James Venture Mulligan's Grave

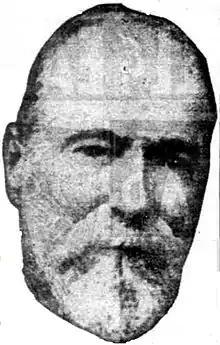
James Venture Mulligan

Mulligan enjoyed exploration as much as prospecting and was never secretive about his finds. His lively diaries, published regularly in The Queenslander were re-published in 1875 as "A guide to the Palmer River and Normanby goldfields". Mount Mulligan, a plaque at Mareeba, and the Mulligan Highway commemorate his name.